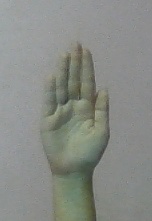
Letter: seen